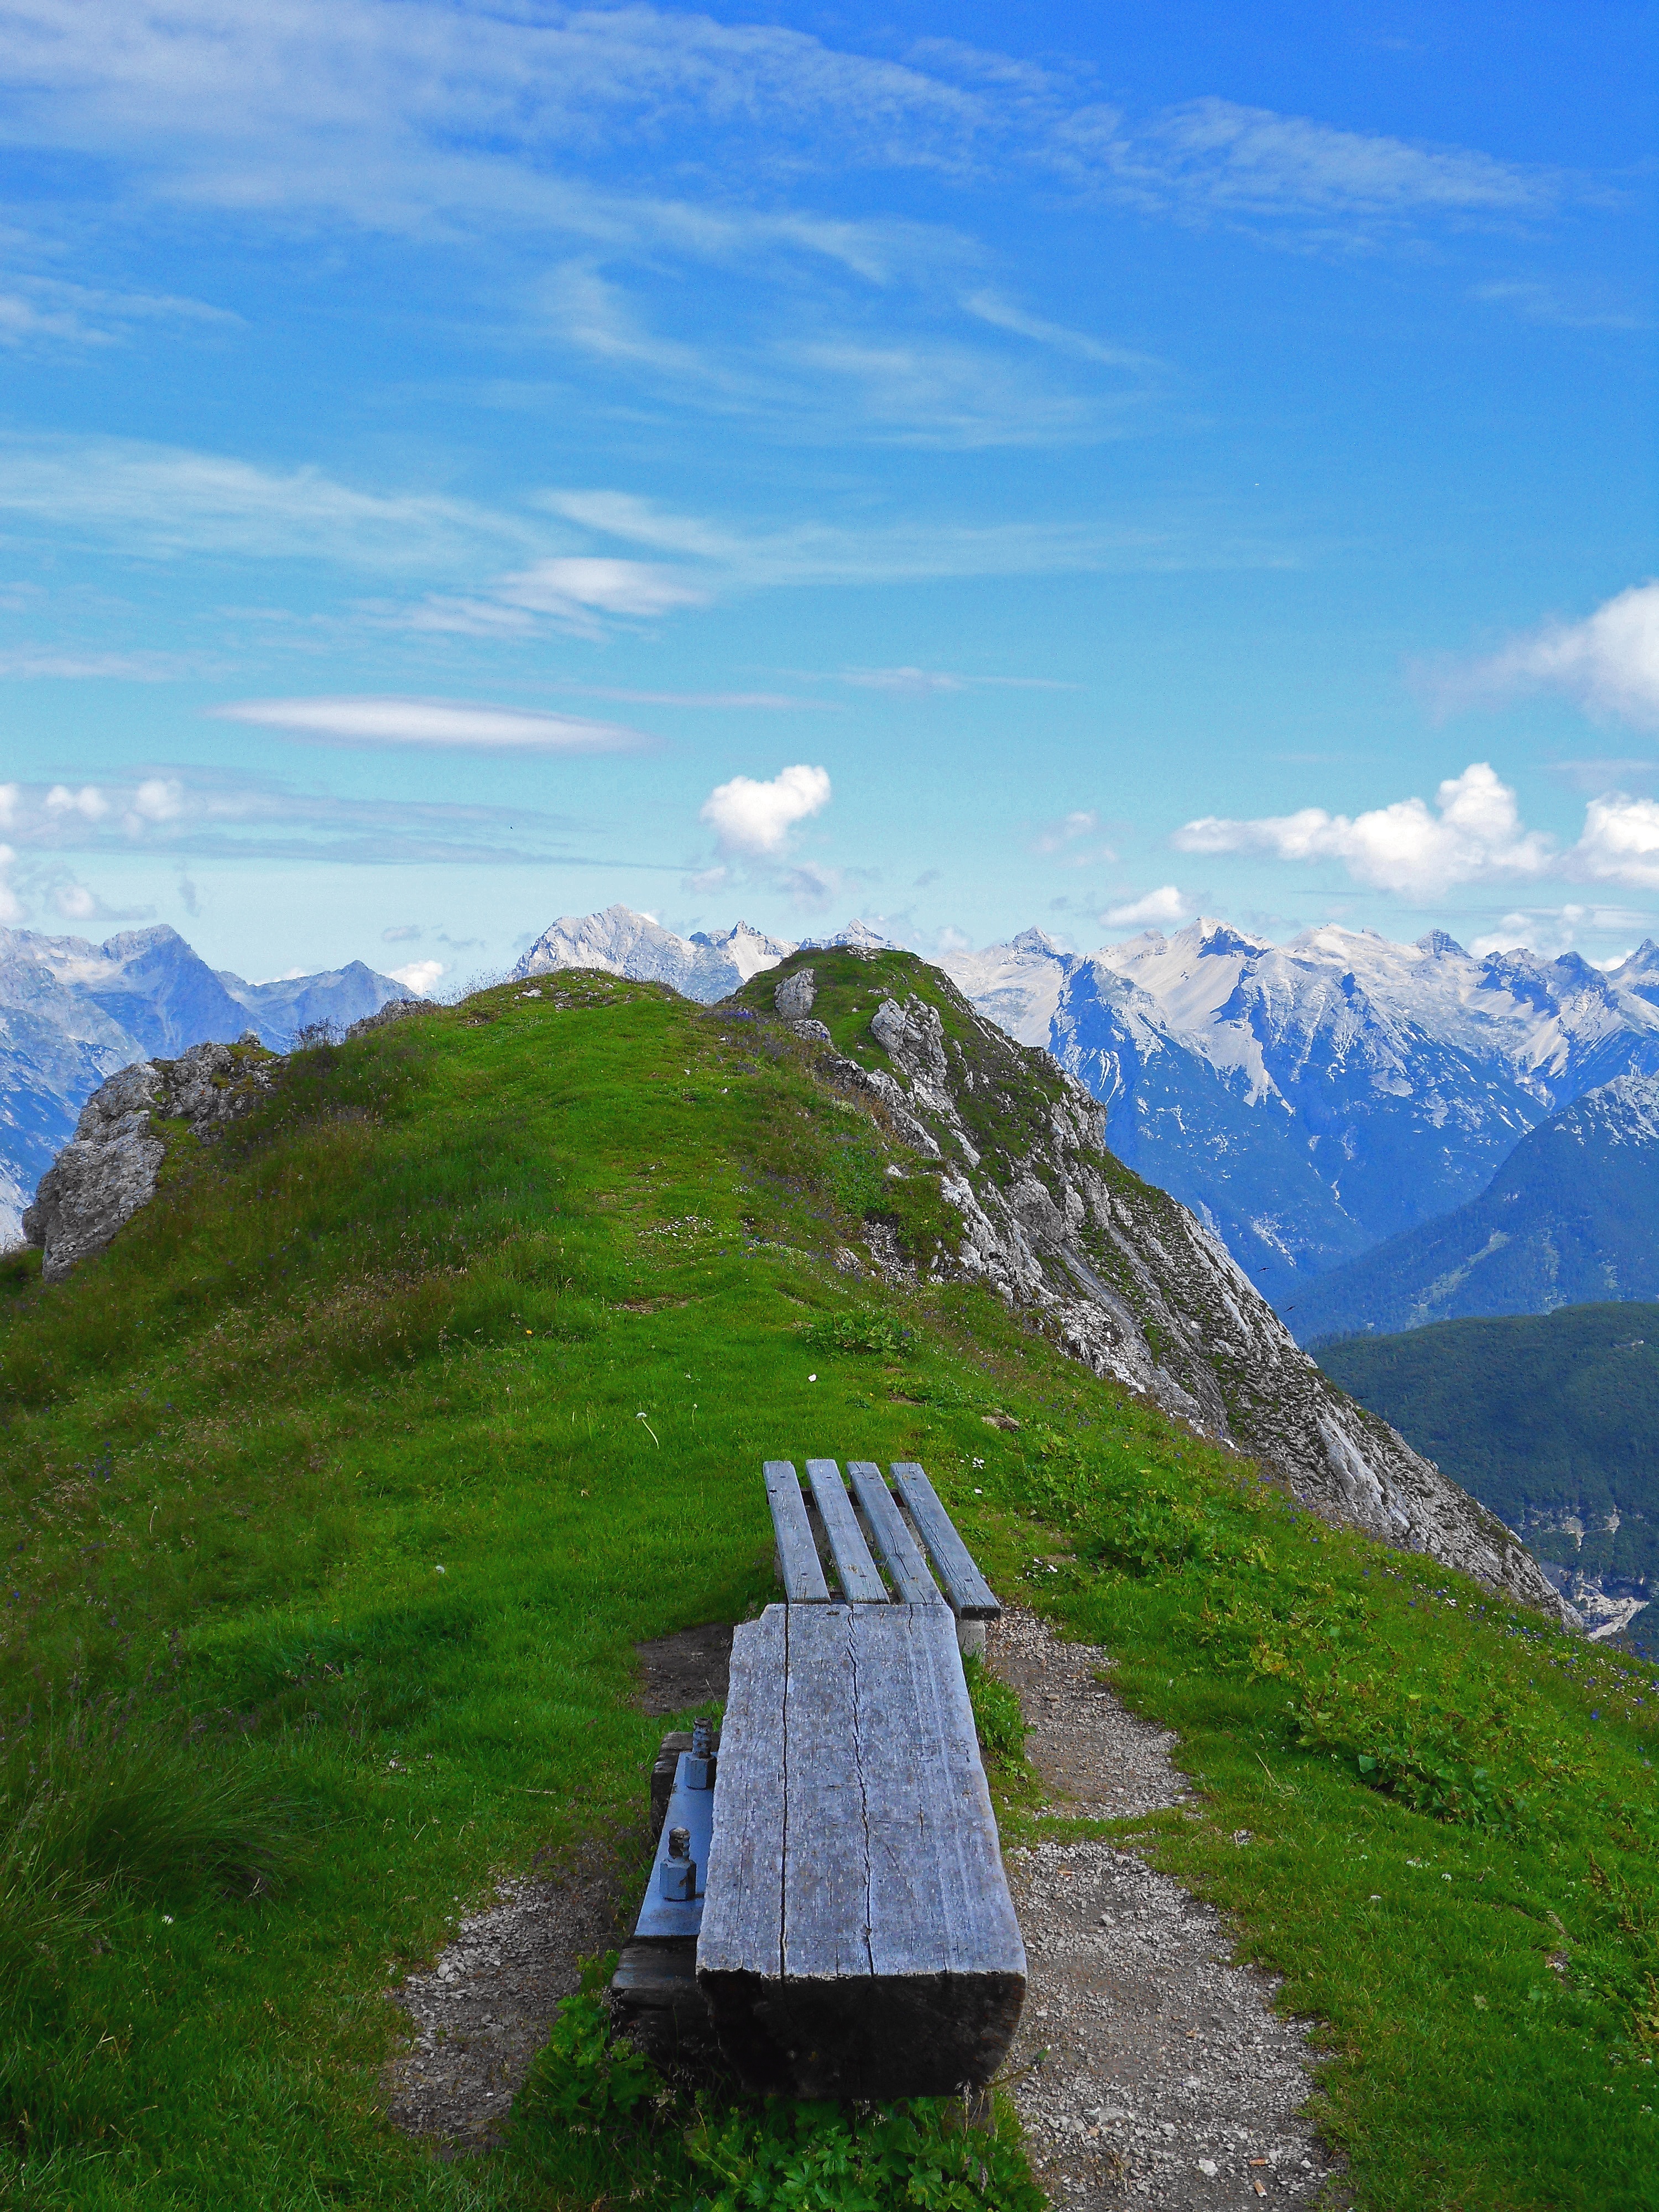
landscape, sea, nature, walking, mountain, sky, hiking, trail, bench, meadow, hill, adventure, view, mountain range, vacation, highland, ridge, summit, austria, alps, plateau, fell, landform, mountain pass, geographical feature, mountainous landforms